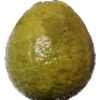
Label: Guava 1